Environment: real
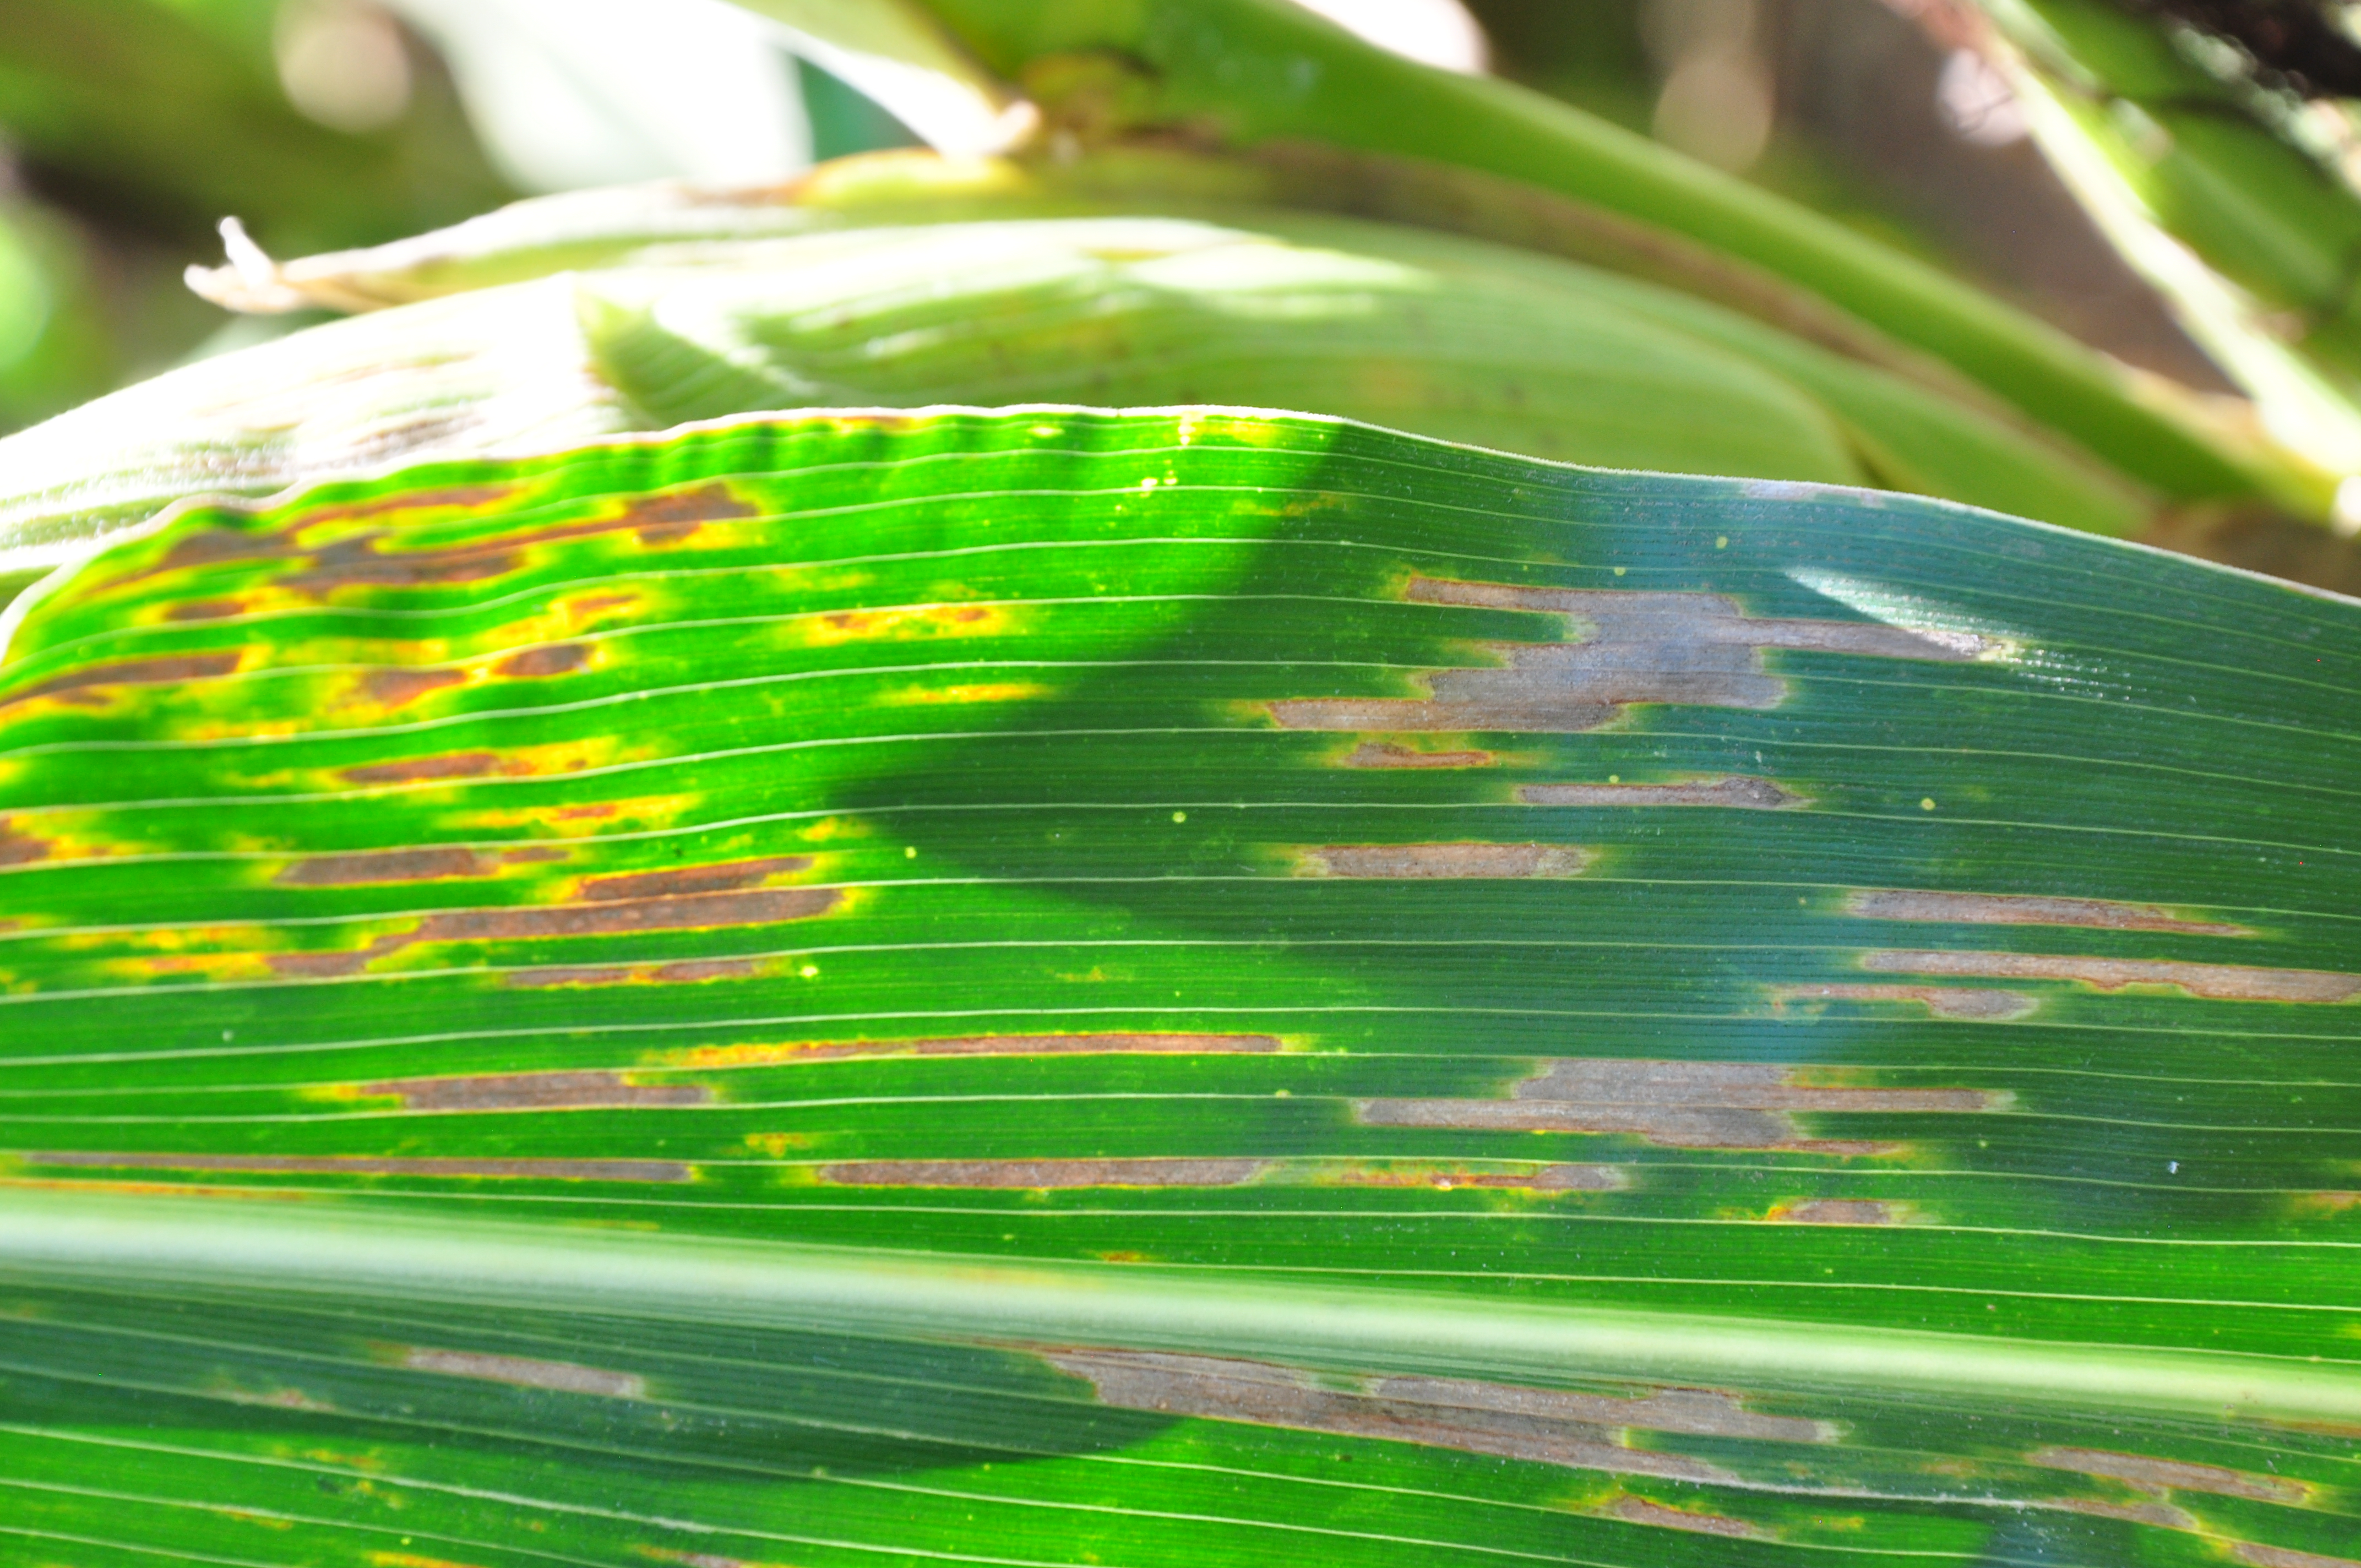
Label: gray_leaf_spot